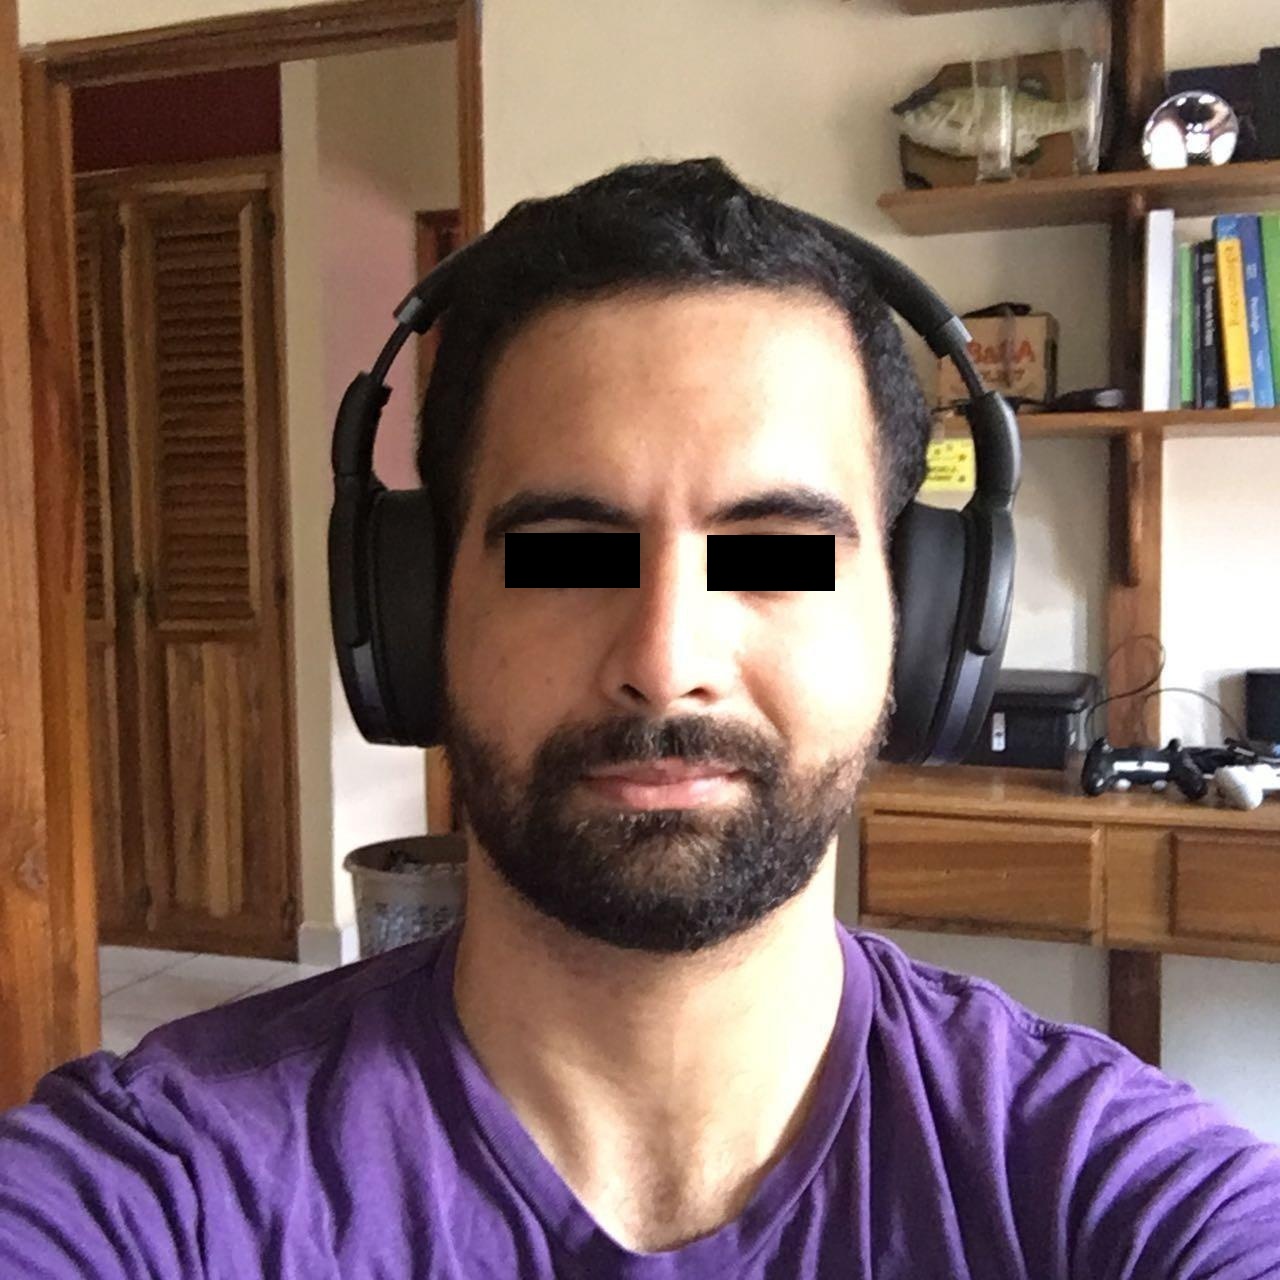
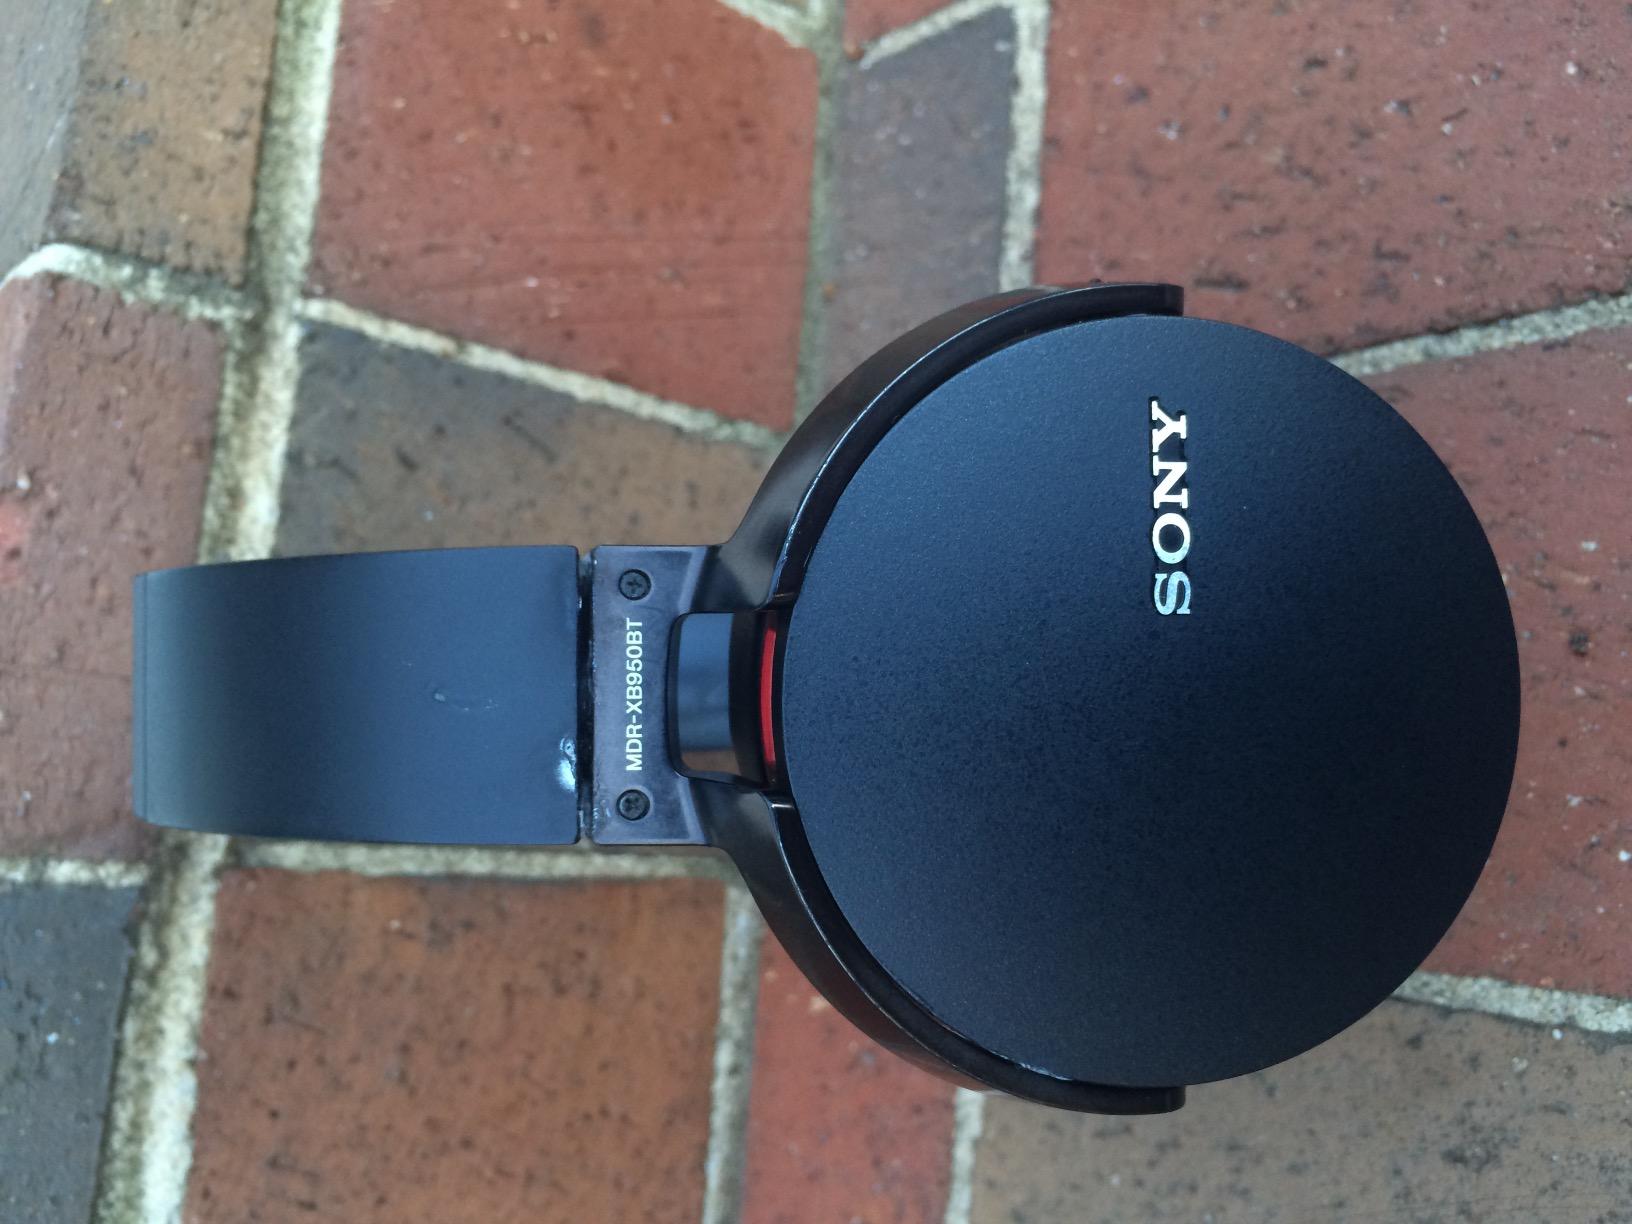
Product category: headphones
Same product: no